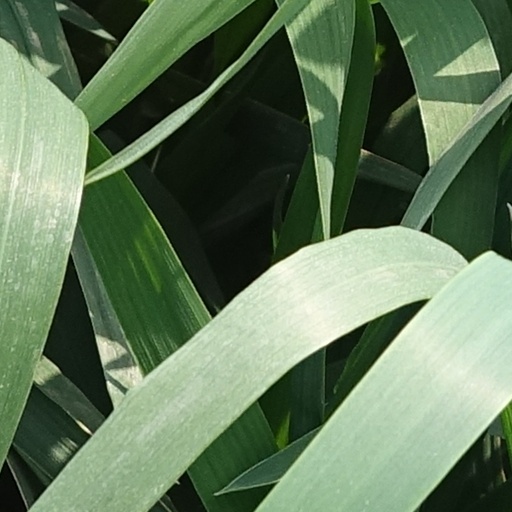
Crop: wheat